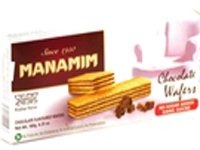
Item Name: Manamim Chocolate wafers (Kosher-No Sugar Added) 6.35oz
Product Description: Manamim Chocolate wafers (Kosher-No Sugar Added) 6.35oz
Value: 6.35
Unit: Oz

Price: 9.99